Thomas Becket

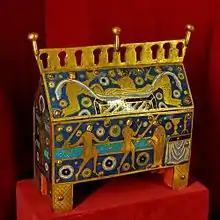
Becket's assassination and funeral, from a French enamelled chasse made , one of about 52 surviving examples

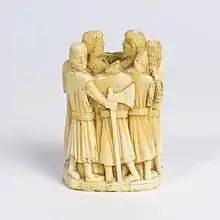
An ivory piece portraying the knights involved in Becket's assassination. One knight holds an axe with which to break down the door of the cathedral.

In June 1170, Roger de Pont L'Évêque, Archbishop of York, was at York with Gilbert Foliot, Bishop of London, and Josceline de Bohon, Bishop of Salisbury, to crown the heir apparent, Henry the Young King. This breached Canterbury's privilege of coronation and in November 1170 Becket excommunicated all three.